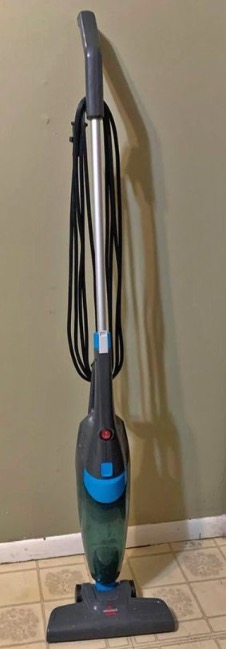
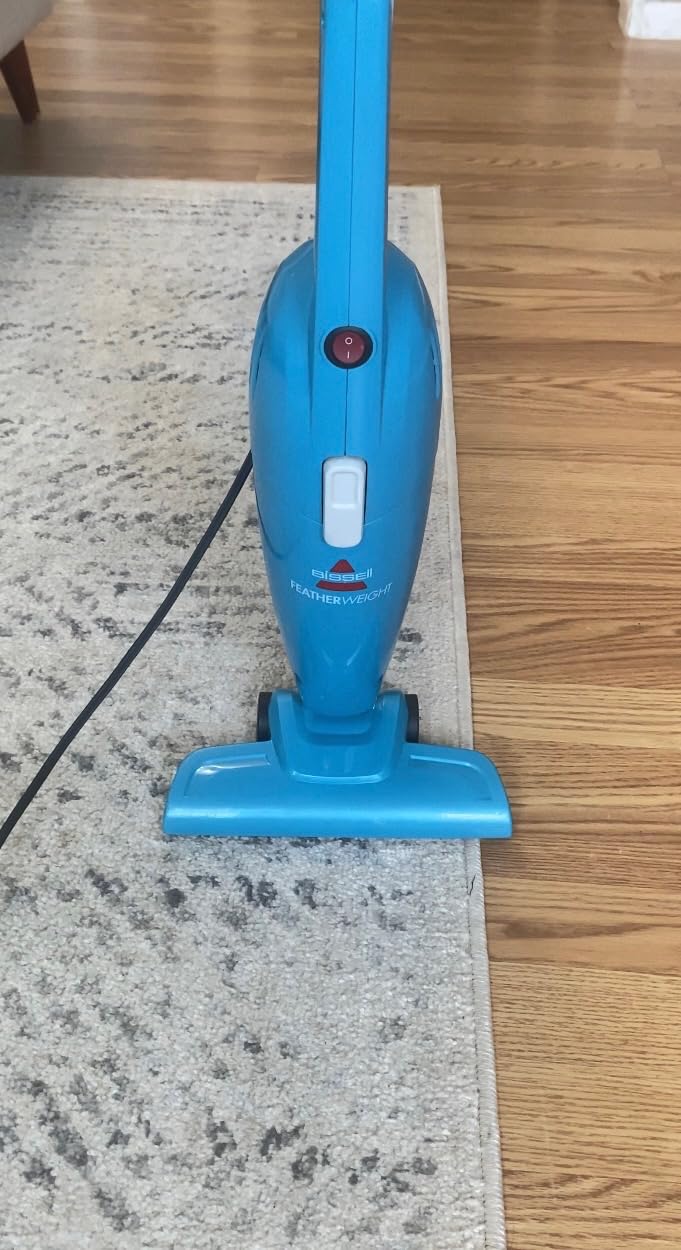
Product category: items_vacuum
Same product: no